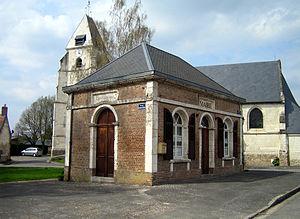
Quesnoy-sur-Airaines est une commune française située dans le département de la Somme, en région Hauts-de-France.